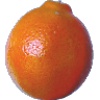
Label: tangelo